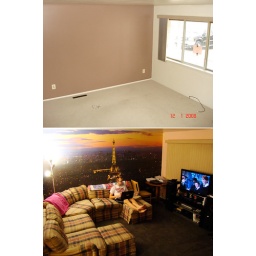
TV is Todd' and Courtney's. So is couch. Bought small table in the corner for $2.50 :D